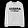
Label: Pullover